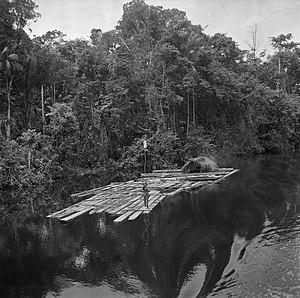
Voyage au Surinam et aux Antilles néerlandaises
Marowijne est un district du Nord-Est du Suriname tirant son nom du fleuve Maroni, Marowijne en néerlandais situé en partie en zone estuarienne. Sa capitale est Albina, les autres villes importantes sont Moengo et Wanhatti. Situé en bordure de l'océan Atlantique, il est limitrophe de la Guyane française à l'est et des districts surinamais de Sipaliwini au sud et de Commewijne et Para à l'ouest.